St. Michael's Roman Catholic Church, Philadelphia

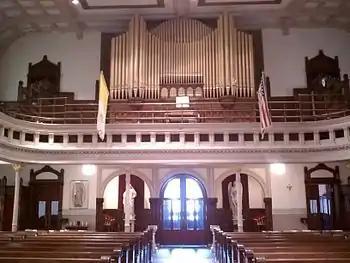

La Salle University began at the St. Michael’s School at Second and Jefferson Streets in Philadelphia when the Christian Brothers opened a school there and taught their first classes on July 20, 1858. Initially known as the “ Select School,” it eventually took the name “Christian Brothers Academy.” In 1863, the Academy became the college preparatory division of what was then La Salle College. In 1867, La Salle moved to Juniper and Filbert Streets; ultimately, the campus relocated to the Olney Section of Philadelphia in 1929. The High School separated from the College and moved to Wyndmoor in the 1960s. However, the connection with LaSalle lives on in a new school opened several years ago in one of the parish buildings.